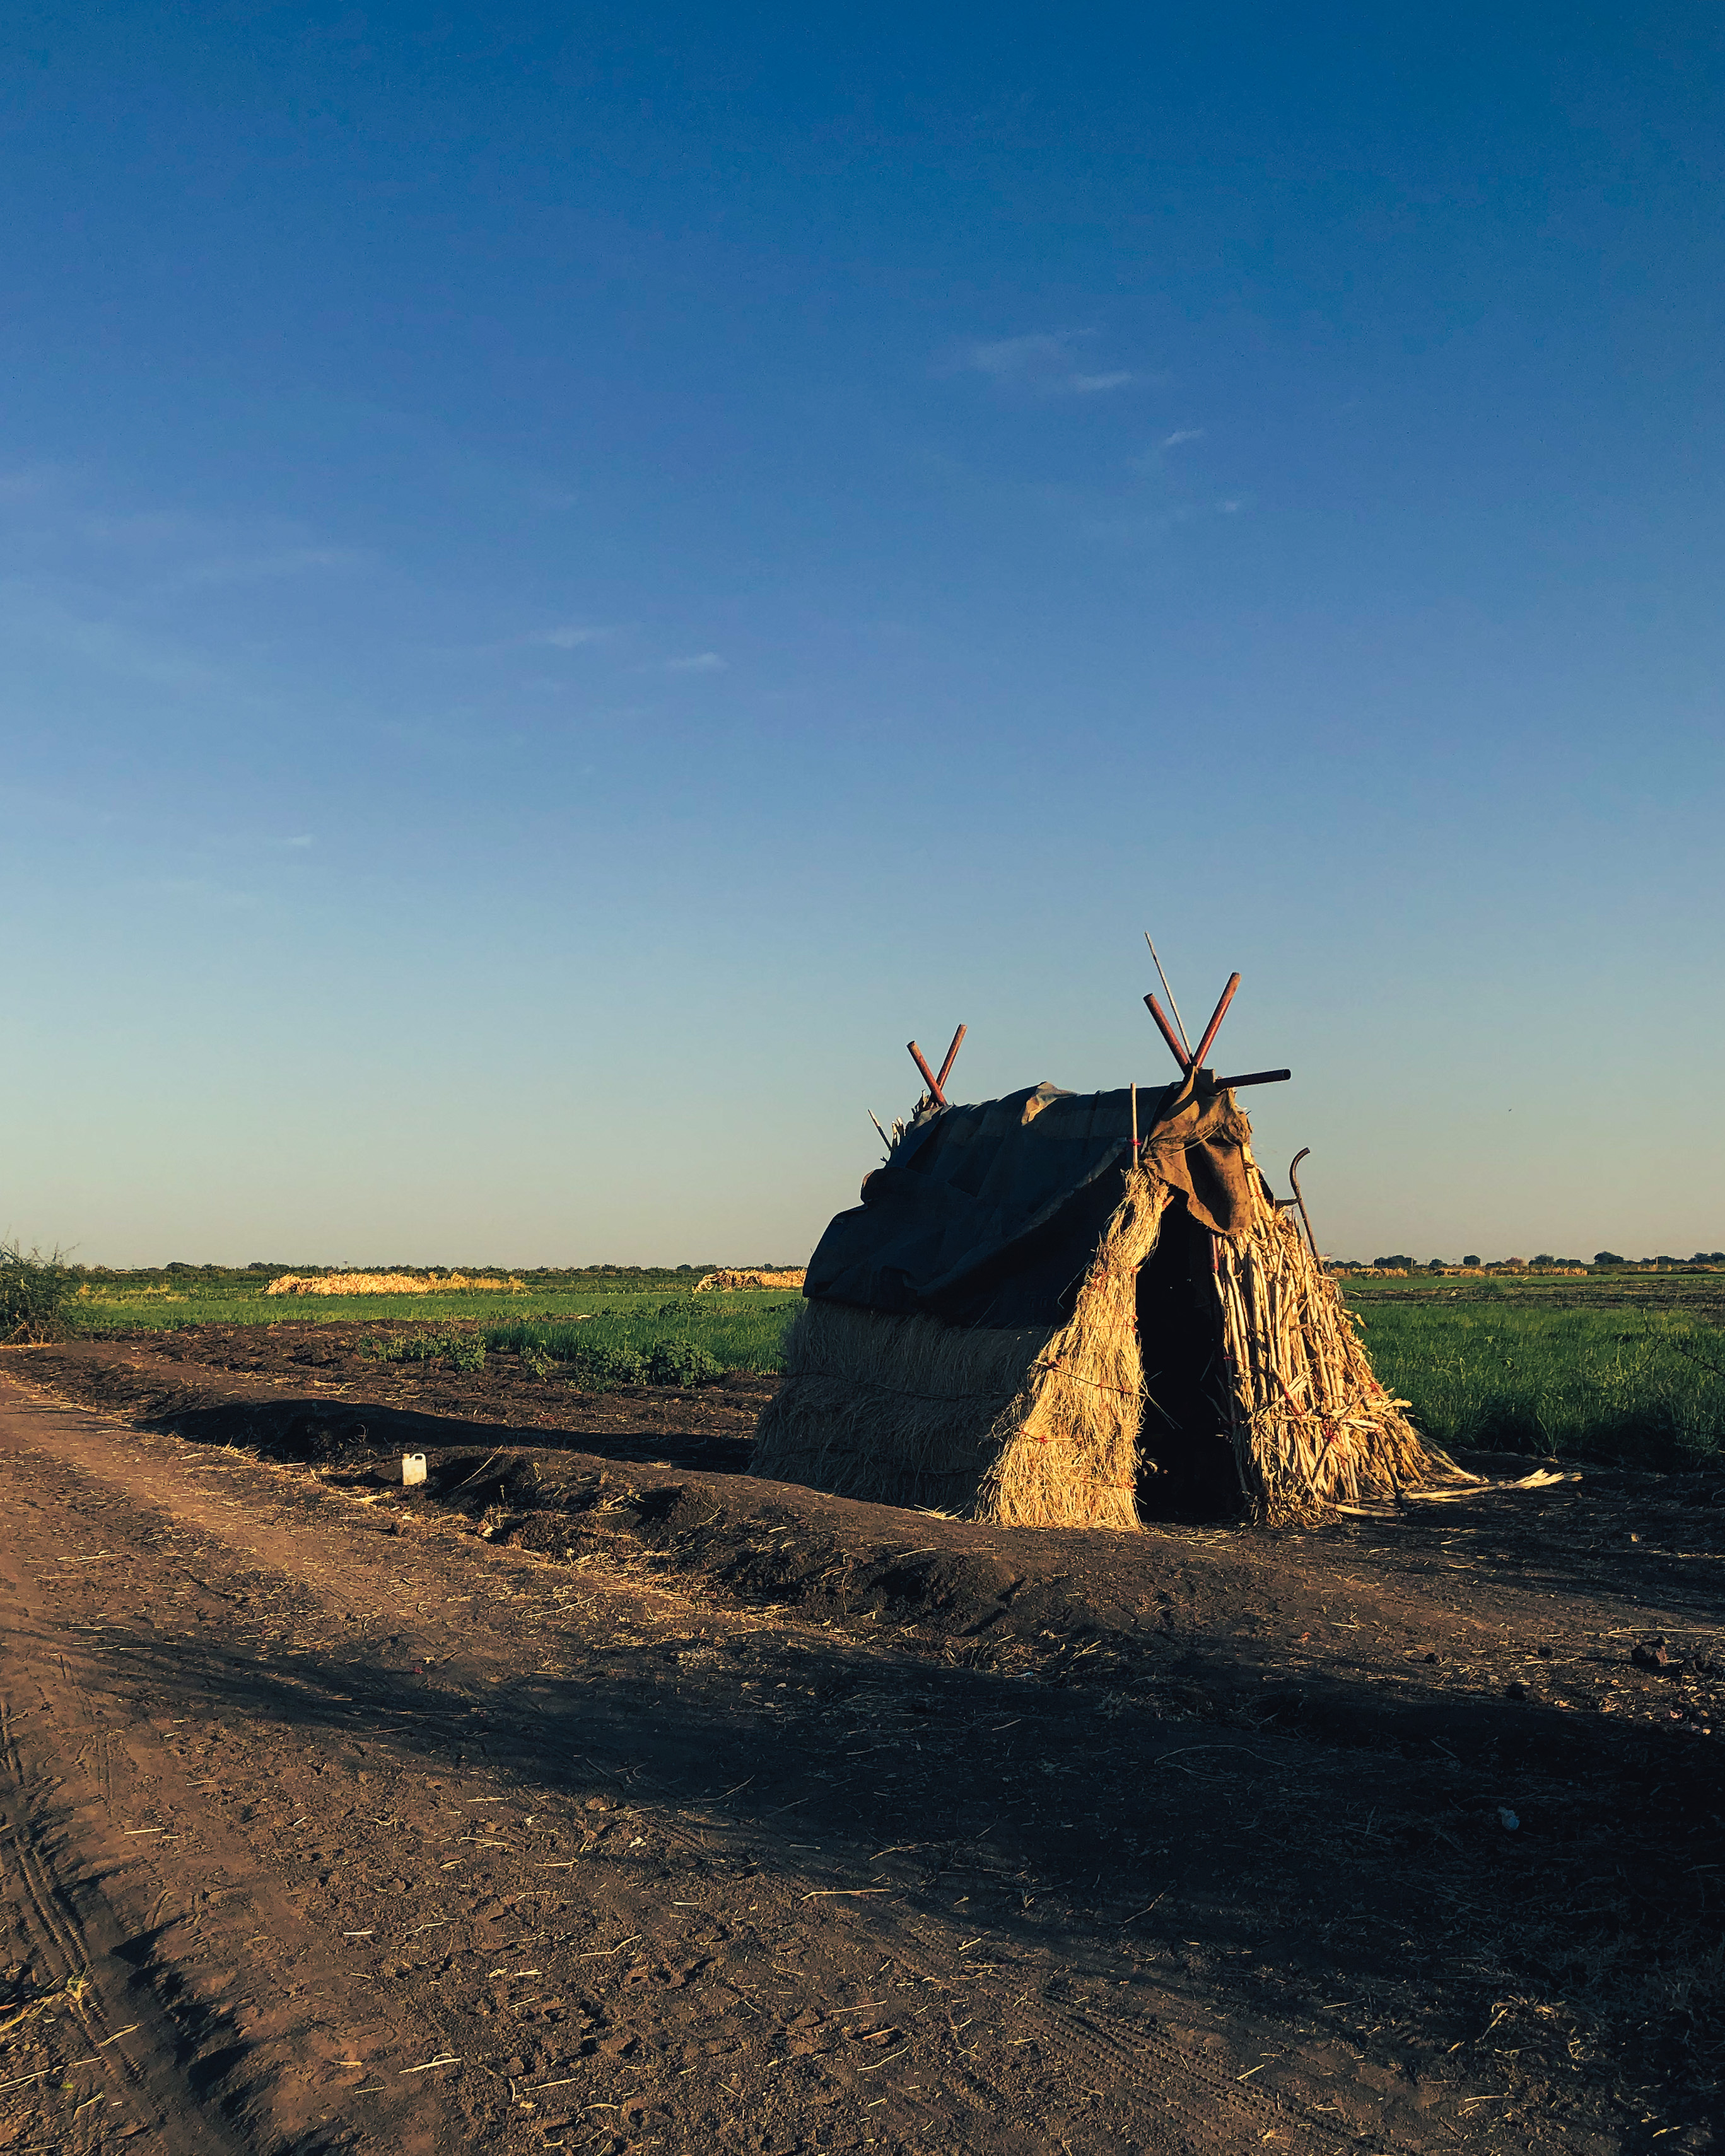
الوصف بالفصحى: مأوى تقليدي مصنوع من القش قائم في أرض زراعية مفتوحة
الوصف بالعامية السودانية: راكوبة قش في حواشة زراعية
التصنيف: Rural & Daily Life
التصنيف الفرعي: Traditional Structures